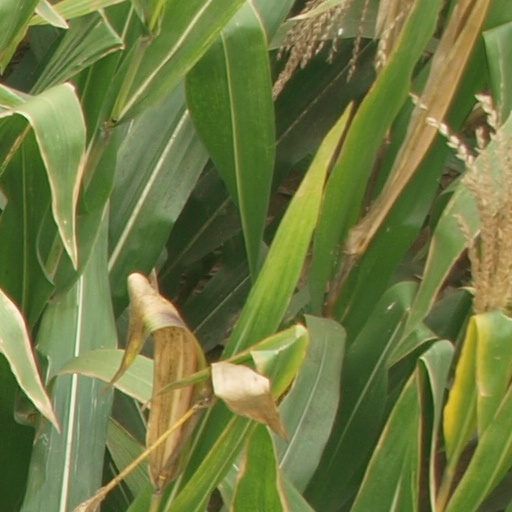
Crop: maize; corn